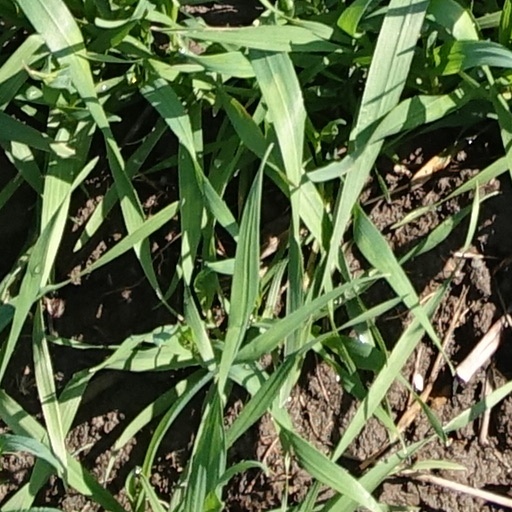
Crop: wheat